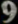
Number: 9